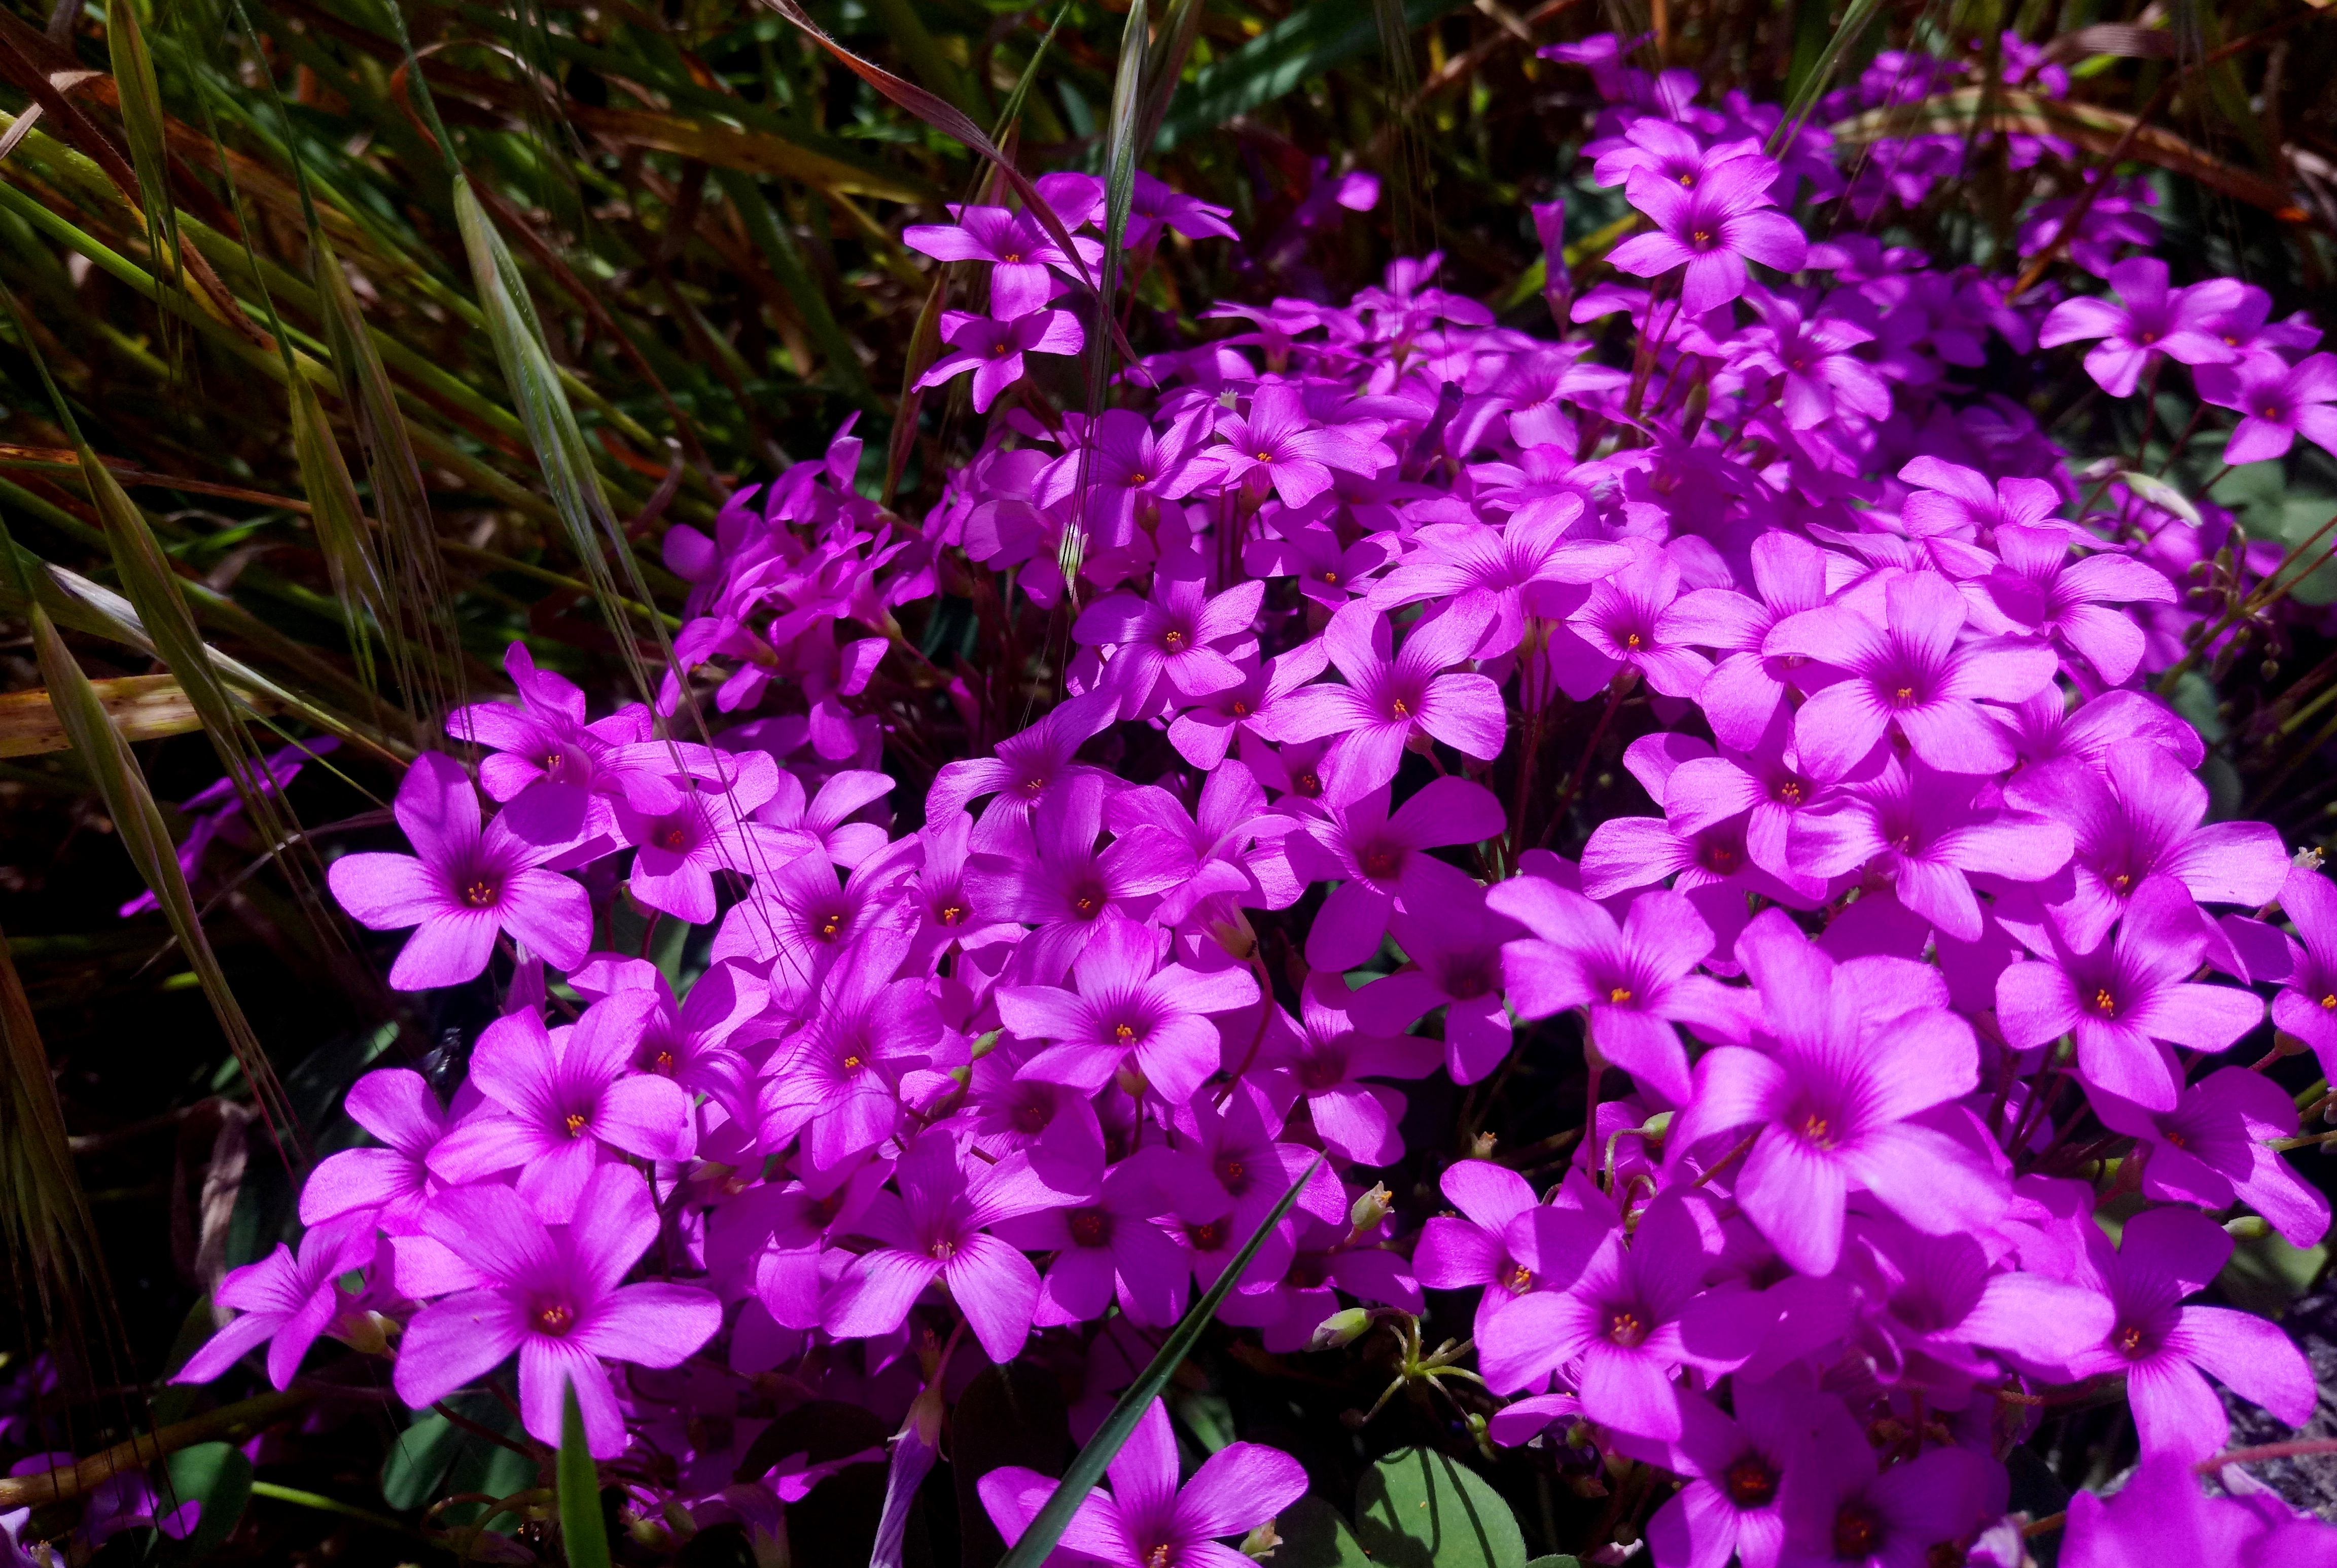
pink rose, flower, bud, nature, flowering plant, plant, purple, pink, petal, violet, groundcover, botany, magenta, spring, dianthus, annual plant, Dame s rocket, aubretia, wildflower, pink family, primula, breckland thyme, verbena, verbena family, impatiens, violet family, subshrub, geranium, lobelia, wallflower, perennial plant, herbaceous plant, catchfly